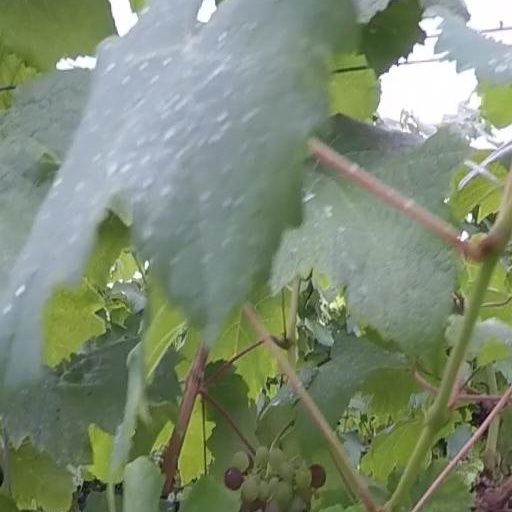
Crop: grape